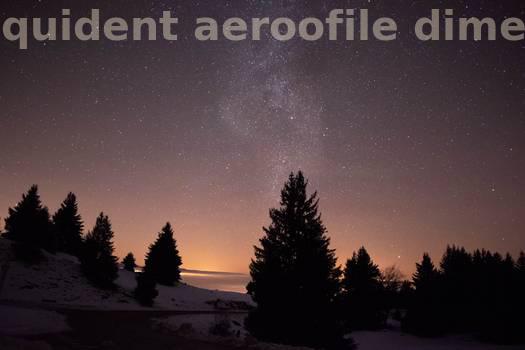
Label: Watermark